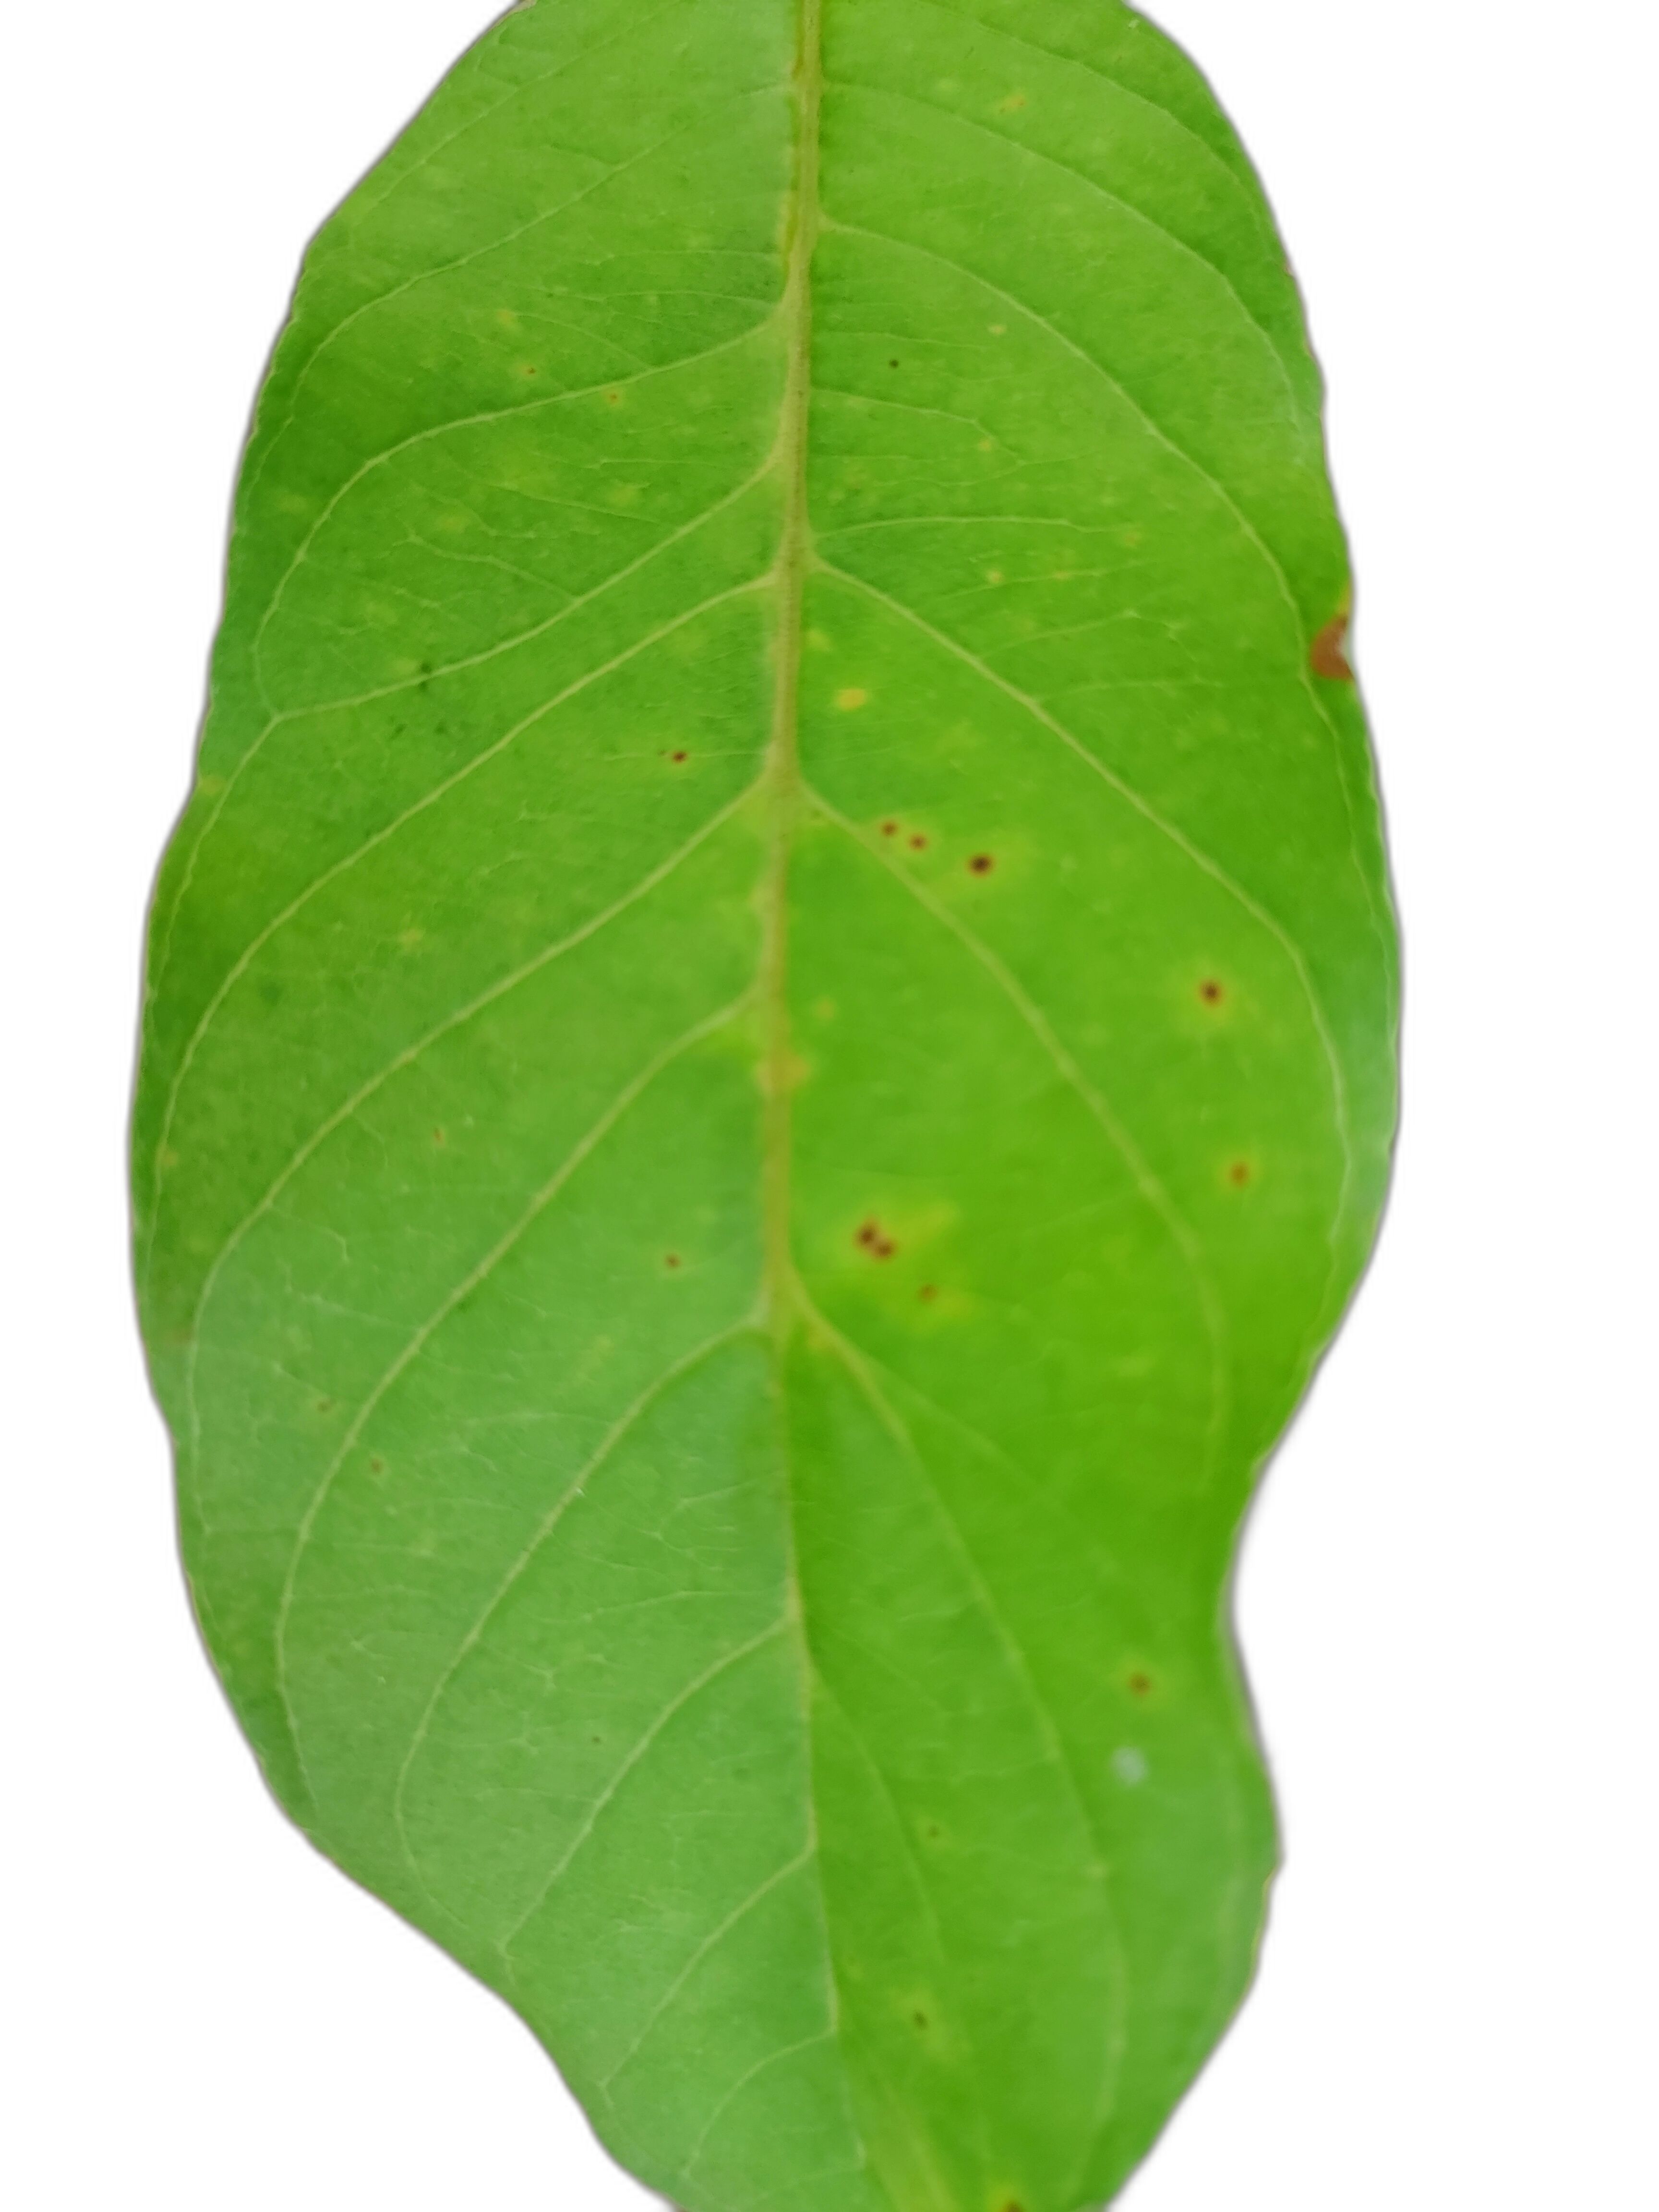
Plant part: leaf
Disease: Dot